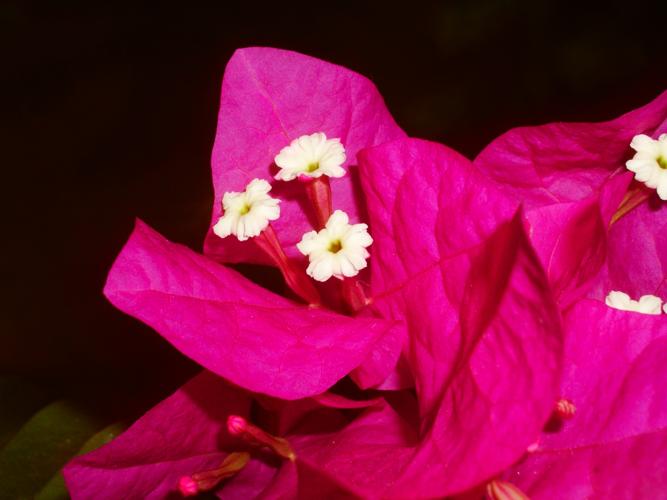
Label: bougainvillea